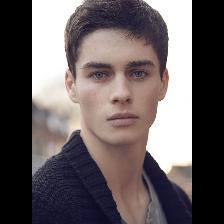
Label: Human